Sky position (RA, Dec in degrees): 217.695, 5.062
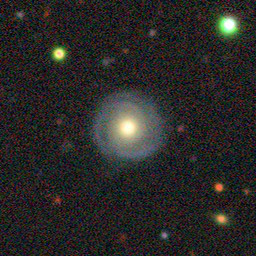
Galaxy morphology: Unbarred Tight Spiral Galaxies